Putana

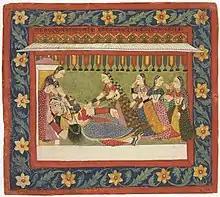
Death of Putana, miniature c. 1725.

One theory interprets Putana as being the first foe faced by Krishna (further numerous demons are sent by Kamsa to kill Krishna) or as the first obstacle of possessive maternal instinct faced by yogis. The legend assures a devotee liberation if they treat god as their own son. Another theory interprets Putana as an infantile disease that Krishna survived, which can be cured by forcefully suckling the child affected. Further, the theory relates to Krishna's later life when he fights a demon called "Jvara" (fever).